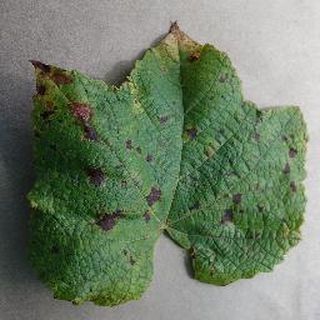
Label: grape_leaf_blight